Ystad Municipality

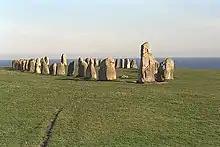
Ales stone

This is a demographic table based on Ystad Municipality's electoral districts in the 2022 Swedish general election sourced from SVT's election platform, in turn taken from SCB official statistics.